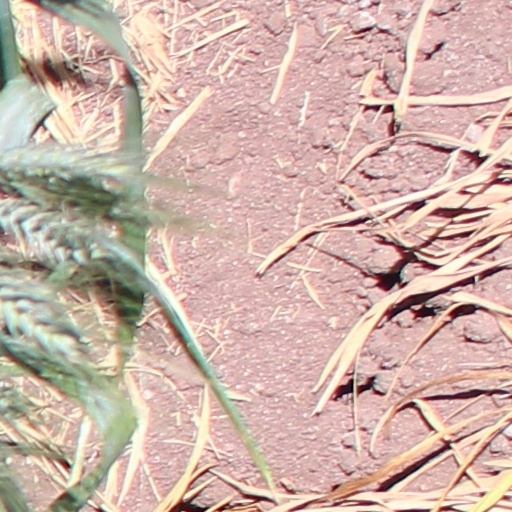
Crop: wheat